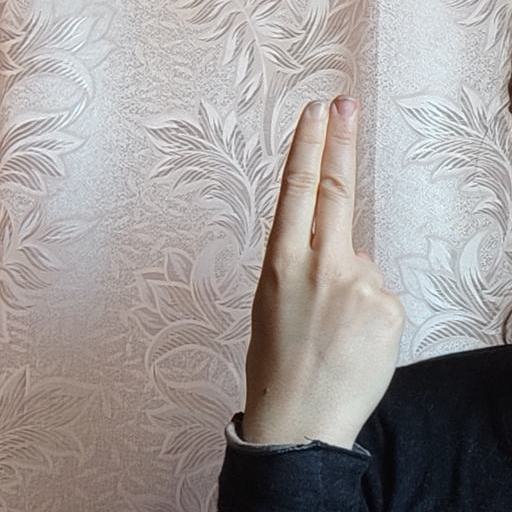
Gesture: two_up_inverted